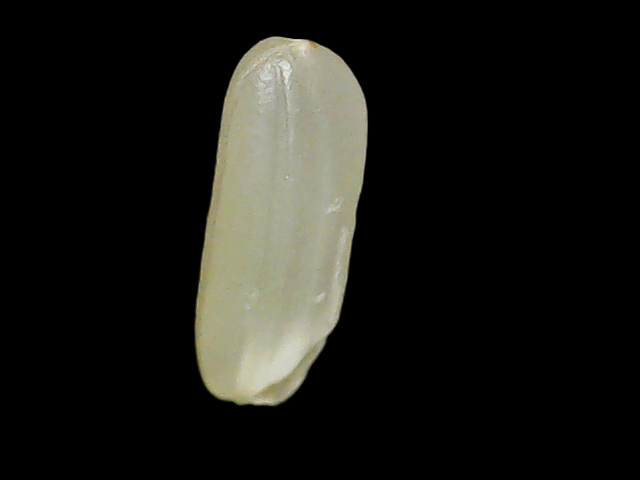
Rice variety: Binadhan10